Heya (sumo)

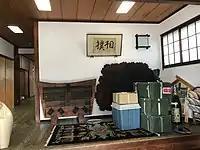
The of Dewanoumi stable

Only retired wrestlers can open stables. To create a stable, they must be eligible for status (and acquire an elder share) within the Japan Sumo Association. Only wrestlers who have reached the ranks of (meaning , or and ) and have held it for at least one tournament are directly entitled to apply to remain as an executive within the association. Wrestlers who have attained the rank of must have held their status for twenty tournaments, while wrestlers must have held theirs for thirty tournaments. Technically, any retired wrestler who has secured possession of an elder share can open his own stable. There is thus a maximum potential of 105 stables within the association. The approval of the Japan Sumo Association is required to open one's own stable or to inherit an existing one. The approval is however regularly granted without much difficulty. Although the association gives its elders a great deal of leeway, it ultimately has the final say in organization. Furthermore, to found the stable, a master must also ask permission from the owner of the stable to which he belongs. Since 1976, if a foreigner wishes to remain in the Sumo Association after his retirement to acquire an elder share and found a stable, he must give up his nationality and become a Japanese citizen. In recent years, an increasing number of wrestlers of foreign origin have become elders and founded stables.